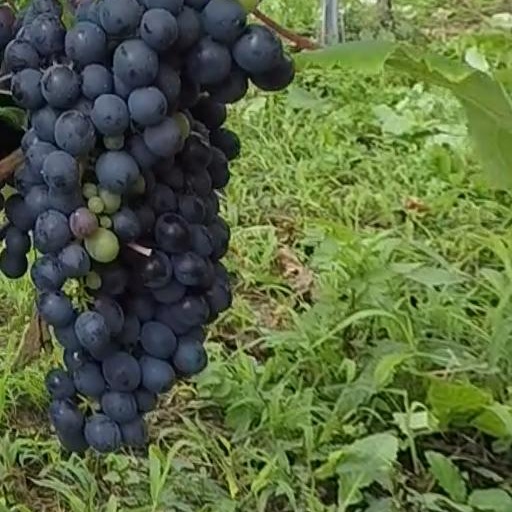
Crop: grape